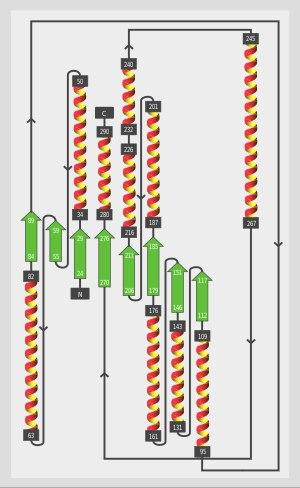
La 5,10-méthylènetétrahydrofolate réductase est une oxydoréductase qui catalyse la réaction :